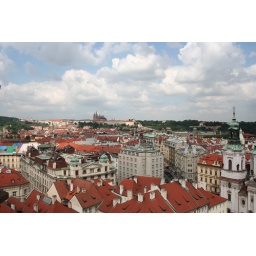
From the clock tower in Old Town Square, Prague Castle in the distance